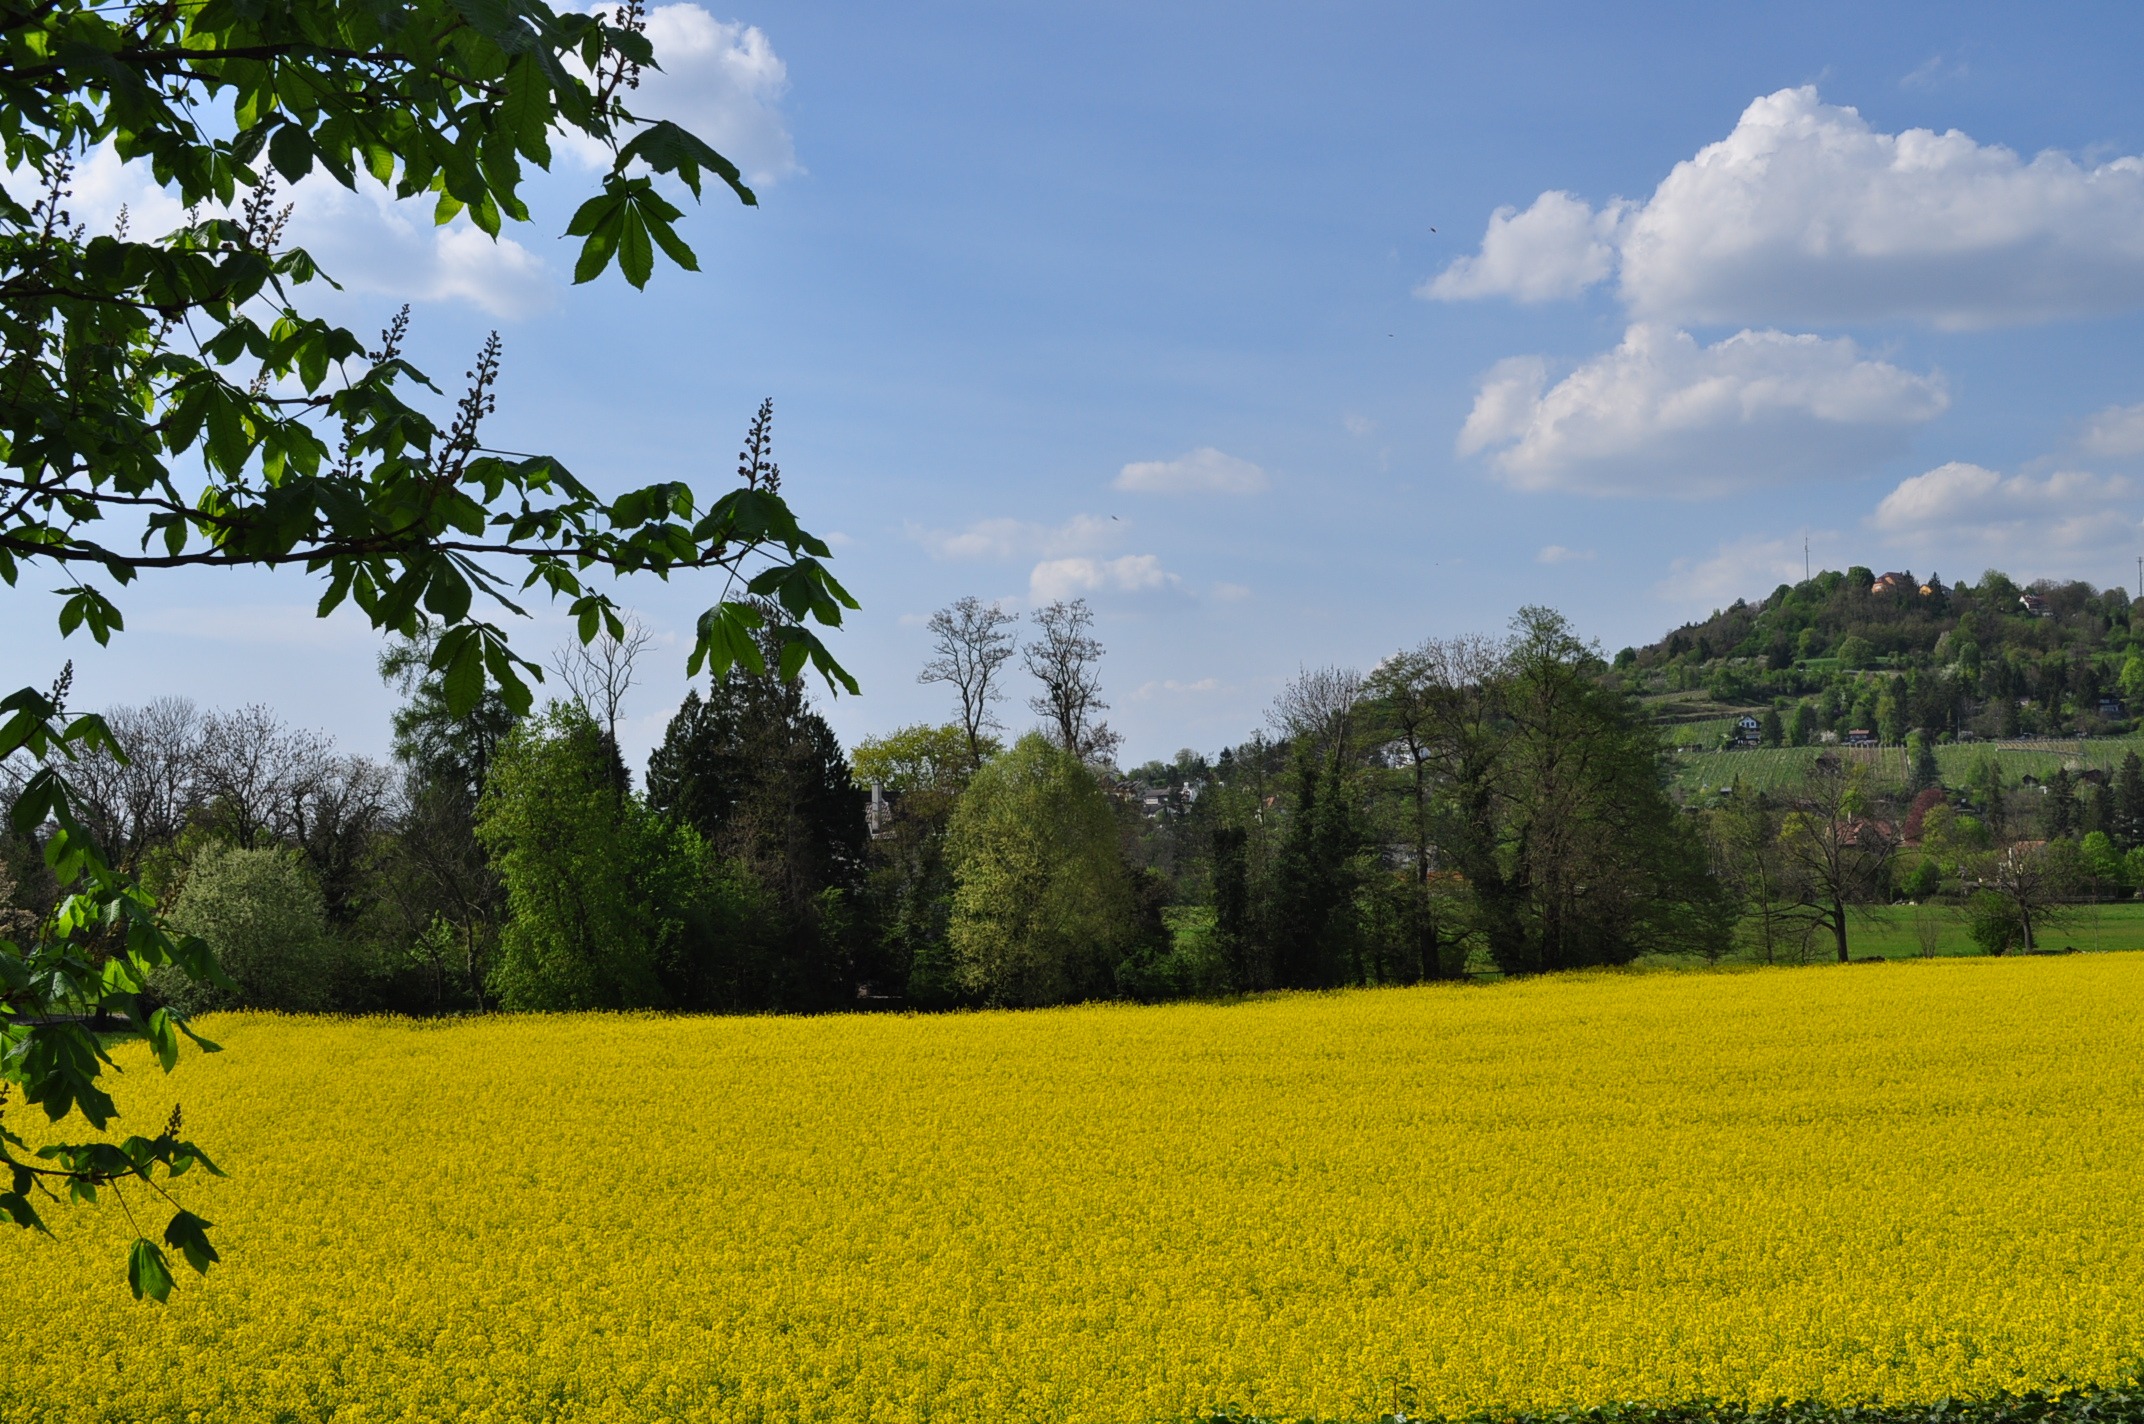
landscape, tree, grass, plant, field, meadow, prairie, flower, bloom, food, spring, produce, vegetable, crop, yellow, agriculture, plain, rapeseed, grassland, canola, ecosystem, brassica, rural area, flowering plant, grass family, land plant, mustard plant